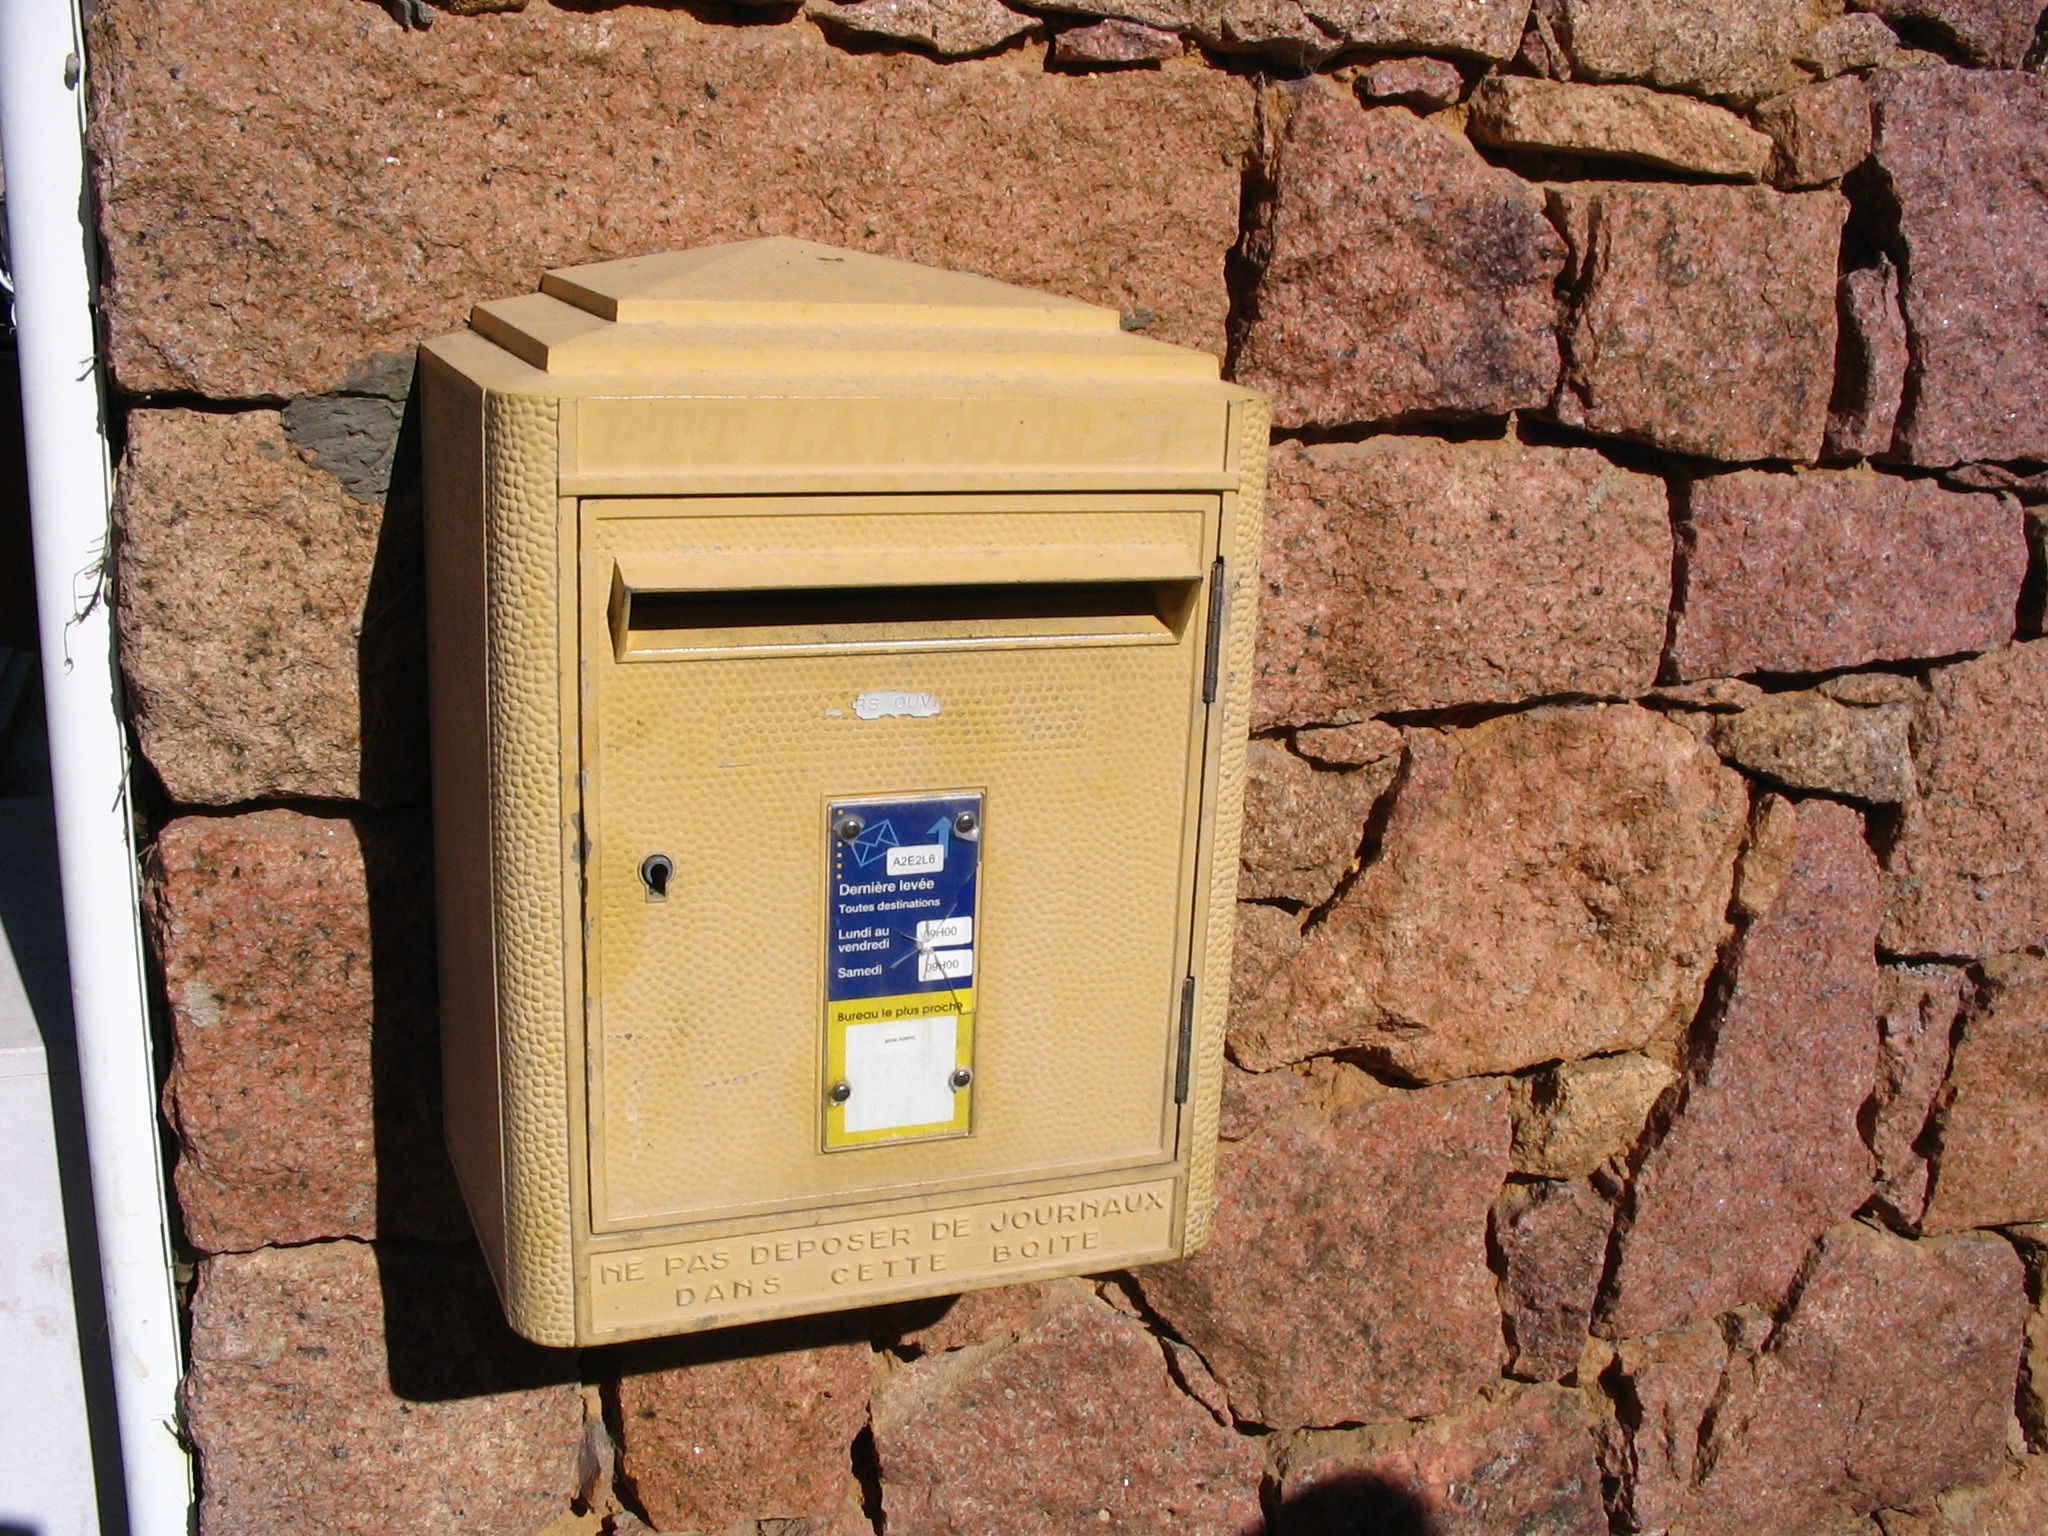
wood, wall, france, brick, mailbox, letter box, corsica, post box